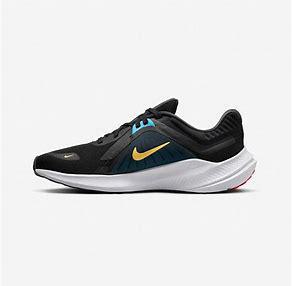
Brand: Nike
Model: Quest 5